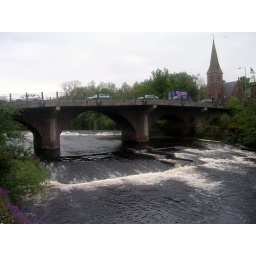
The bridge over the River Ericht joining Blarigowrie and Rattray. Underneath the road bridge is a &amp;quot;salmon bridge&amp;quot;.